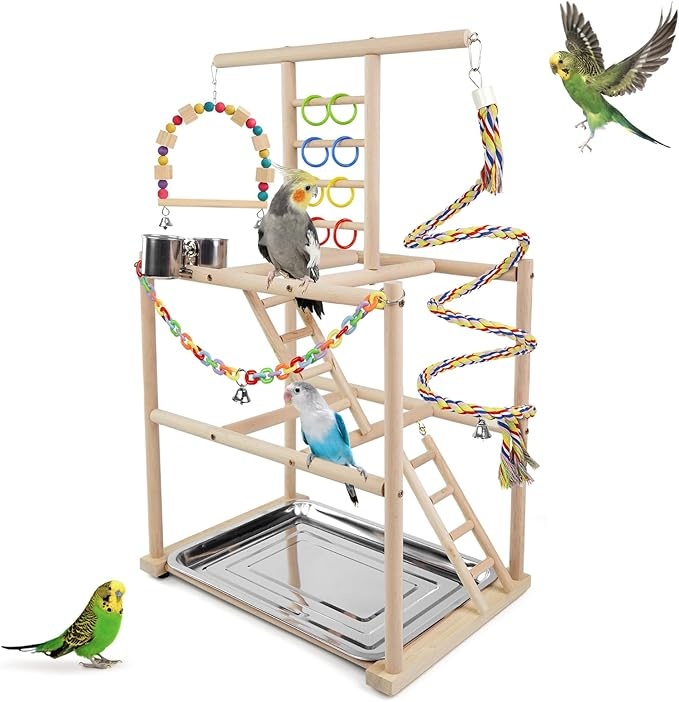
Bird Playground, Parrots Playstand for Small to Medium Birds, Perch Stand with 3 Ladders Playgym with Rope Perch, Swings Feeder Cups Bird Cage Accessories for Conure Cockatiel Lovebirds
About This Fun and stimulating activities: The bird playground features climbing ladders, colorful chewing toys swing, thick & firm multicolor bird rope perches, plastic climbing chain with bell bird toy, feeding cups, stainless steels tray. The brightly colored toys will quickly attract the attention of the birds who will enjoy playing in this playground. The Bird Swing with colorful chew toys provides a good elevated place for your birds to meet their natural needs. The rope bird perch is thick & firm, bends into a variety of shapes to stimulate birds with different perching surfaces Rounded support for birds' feet promotes joint health comfort Increase your interaction with the birds: The bird playground is portable and can be placed on your desk or office. This allows you to interact with your birds and enjoy the fun and company brought by pets. Durable and Safe:This playstand is made from durable wood and is safe for birds, as it is made from non-toxic materials. The wood is also treated to prevent it from absorbing moisture, which can lead to mold and mildew Suitable for a variety of birds: The bird playground is suitable for a variety of birds - budgie, conures, cockatiels, senegal, caique, parakeets and ringneck. Overview Product Dimensions : 18.11"L x 12.2"W x 27.55"H Breed Recommendation : All Breed Sizes Specific Uses For Product : Climbing Recommended Uses For Product : Indoor Material : Wood
Brand: HPAWHOMEPART
Category: Animals & Pet Supplies > Pet Supplies > Bird Supplies > Bird Gyms & Playstands